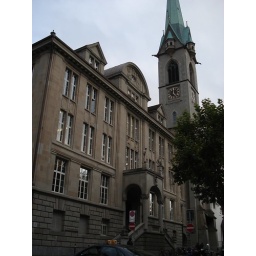
one church in near view - with clock in tower